Circles of latitude between the Equator and the 5th parallel south

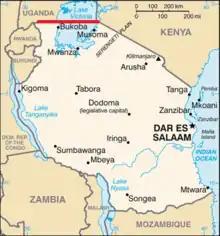
The 1st parallel south forms most of Tanzania's northern border with Uganda, and a short section of its border with Kenya.

The 1st parallel south is a circle of latitude that is 1 degree (69.2 miles/111.36 kilometers) south of the Earth's equatorial plane. It crosses the Atlantic Ocean, Africa, the Indian Ocean, Southeast Asia, Australasia, the Pacific Ocean and South America.